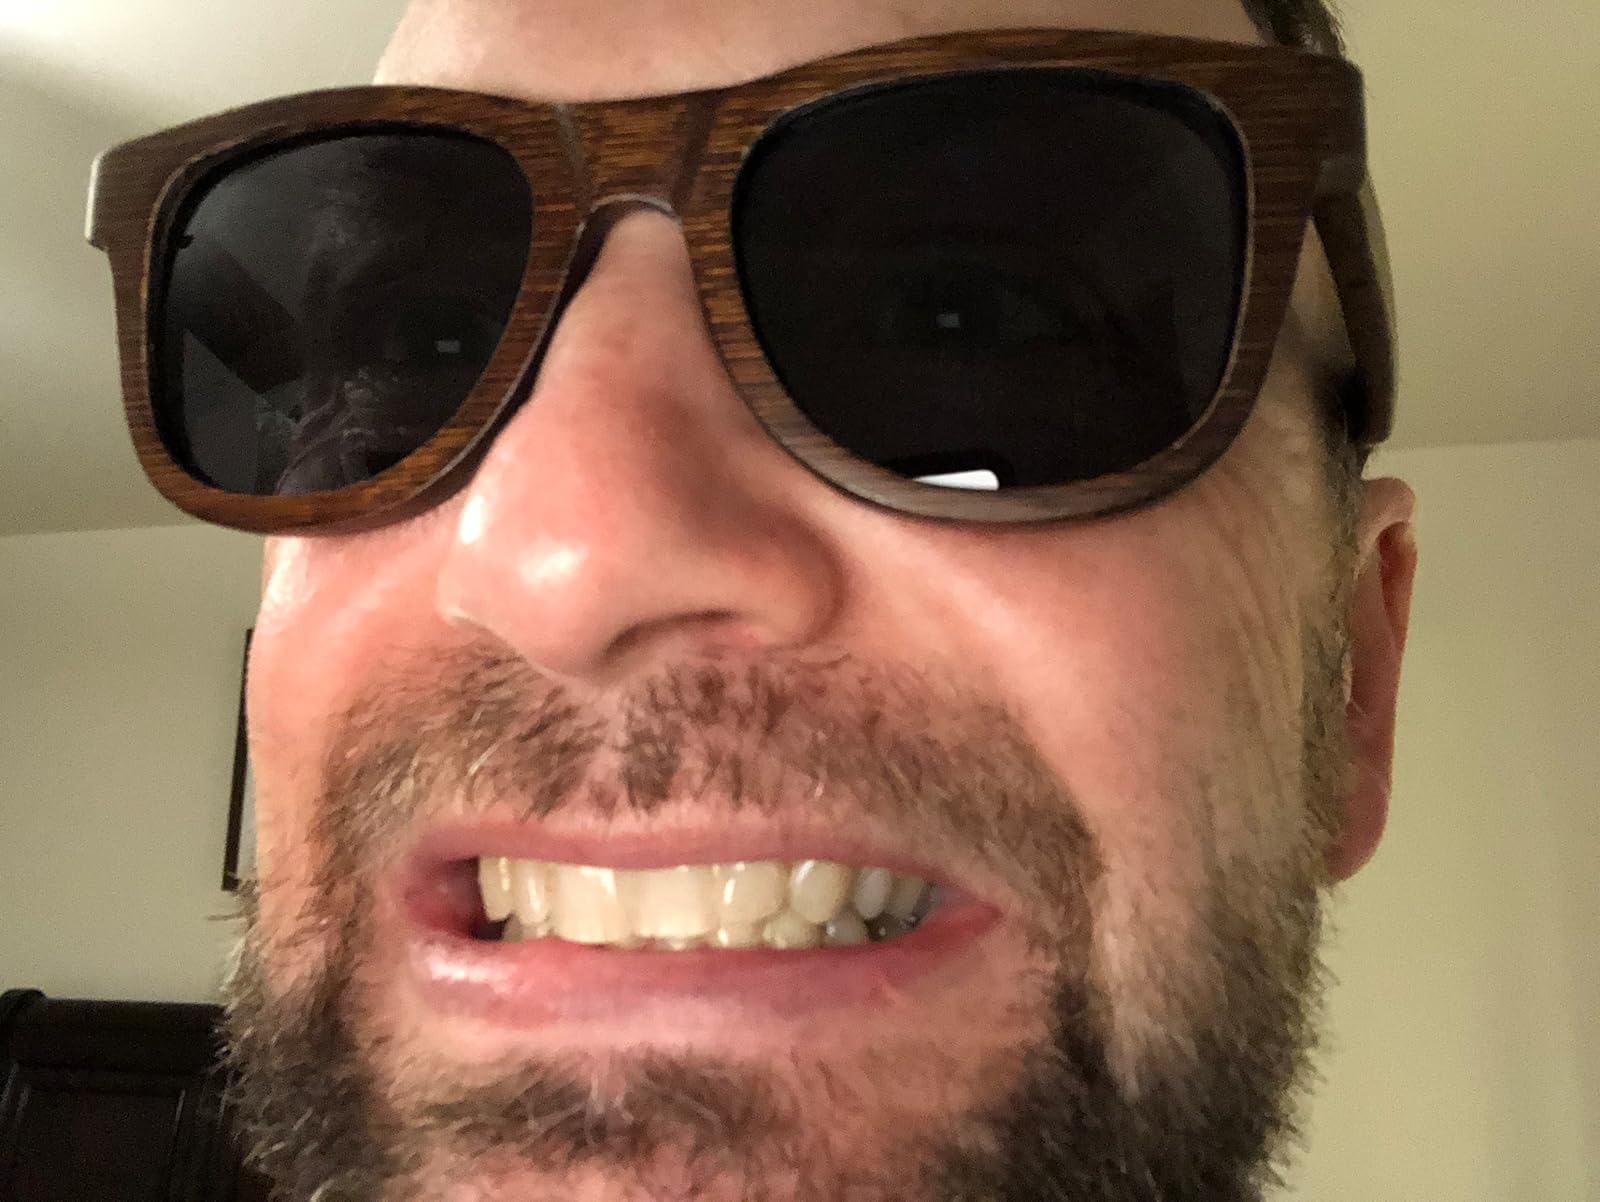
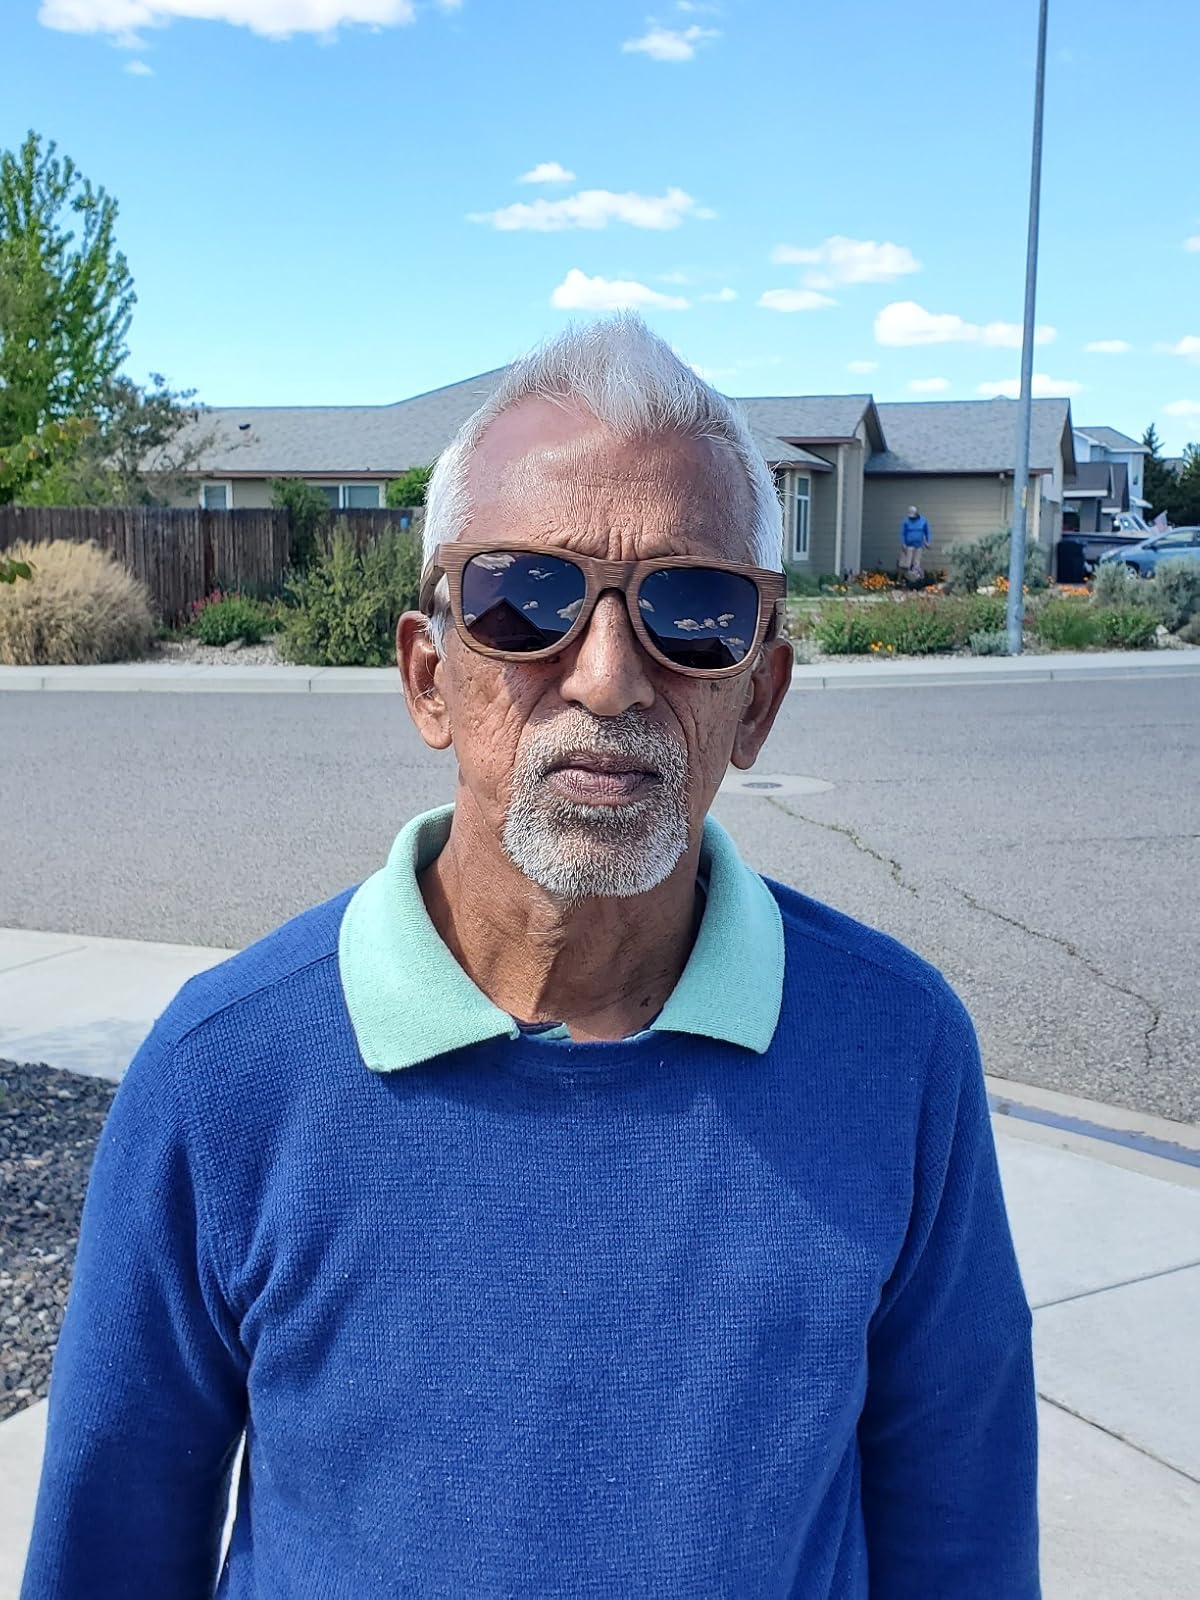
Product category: accessories_sunglasses
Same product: yes